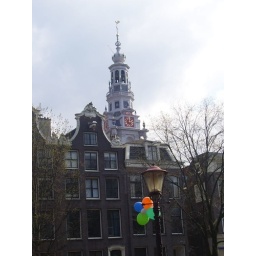
A clock tower in Amsterdam